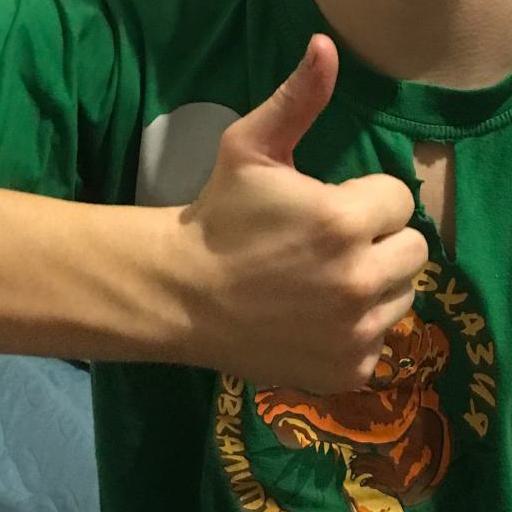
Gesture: like